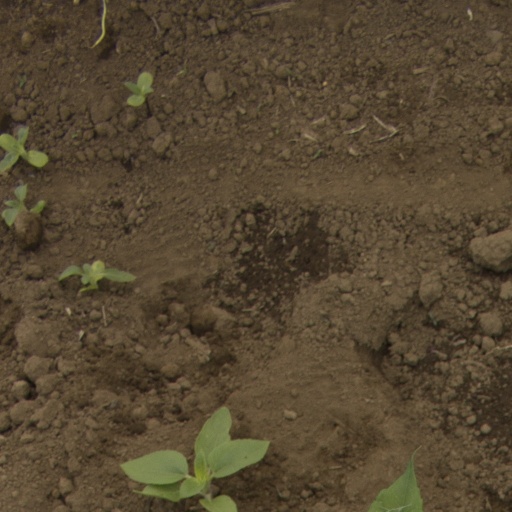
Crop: Jerusalem artichoke